2019 Winter Universiade

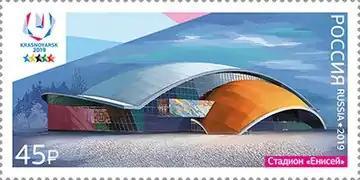
Stamp depicting Yenisey Stadium

There were events in eleven sports. Athletes competed for 76 sets of awards in 11 sports: alpine skiing, bandy, biathlon, cross-country skiing, curling, figure skating, freestyle skiing, ice hockey, short track, ski orienteering, snowboarding.